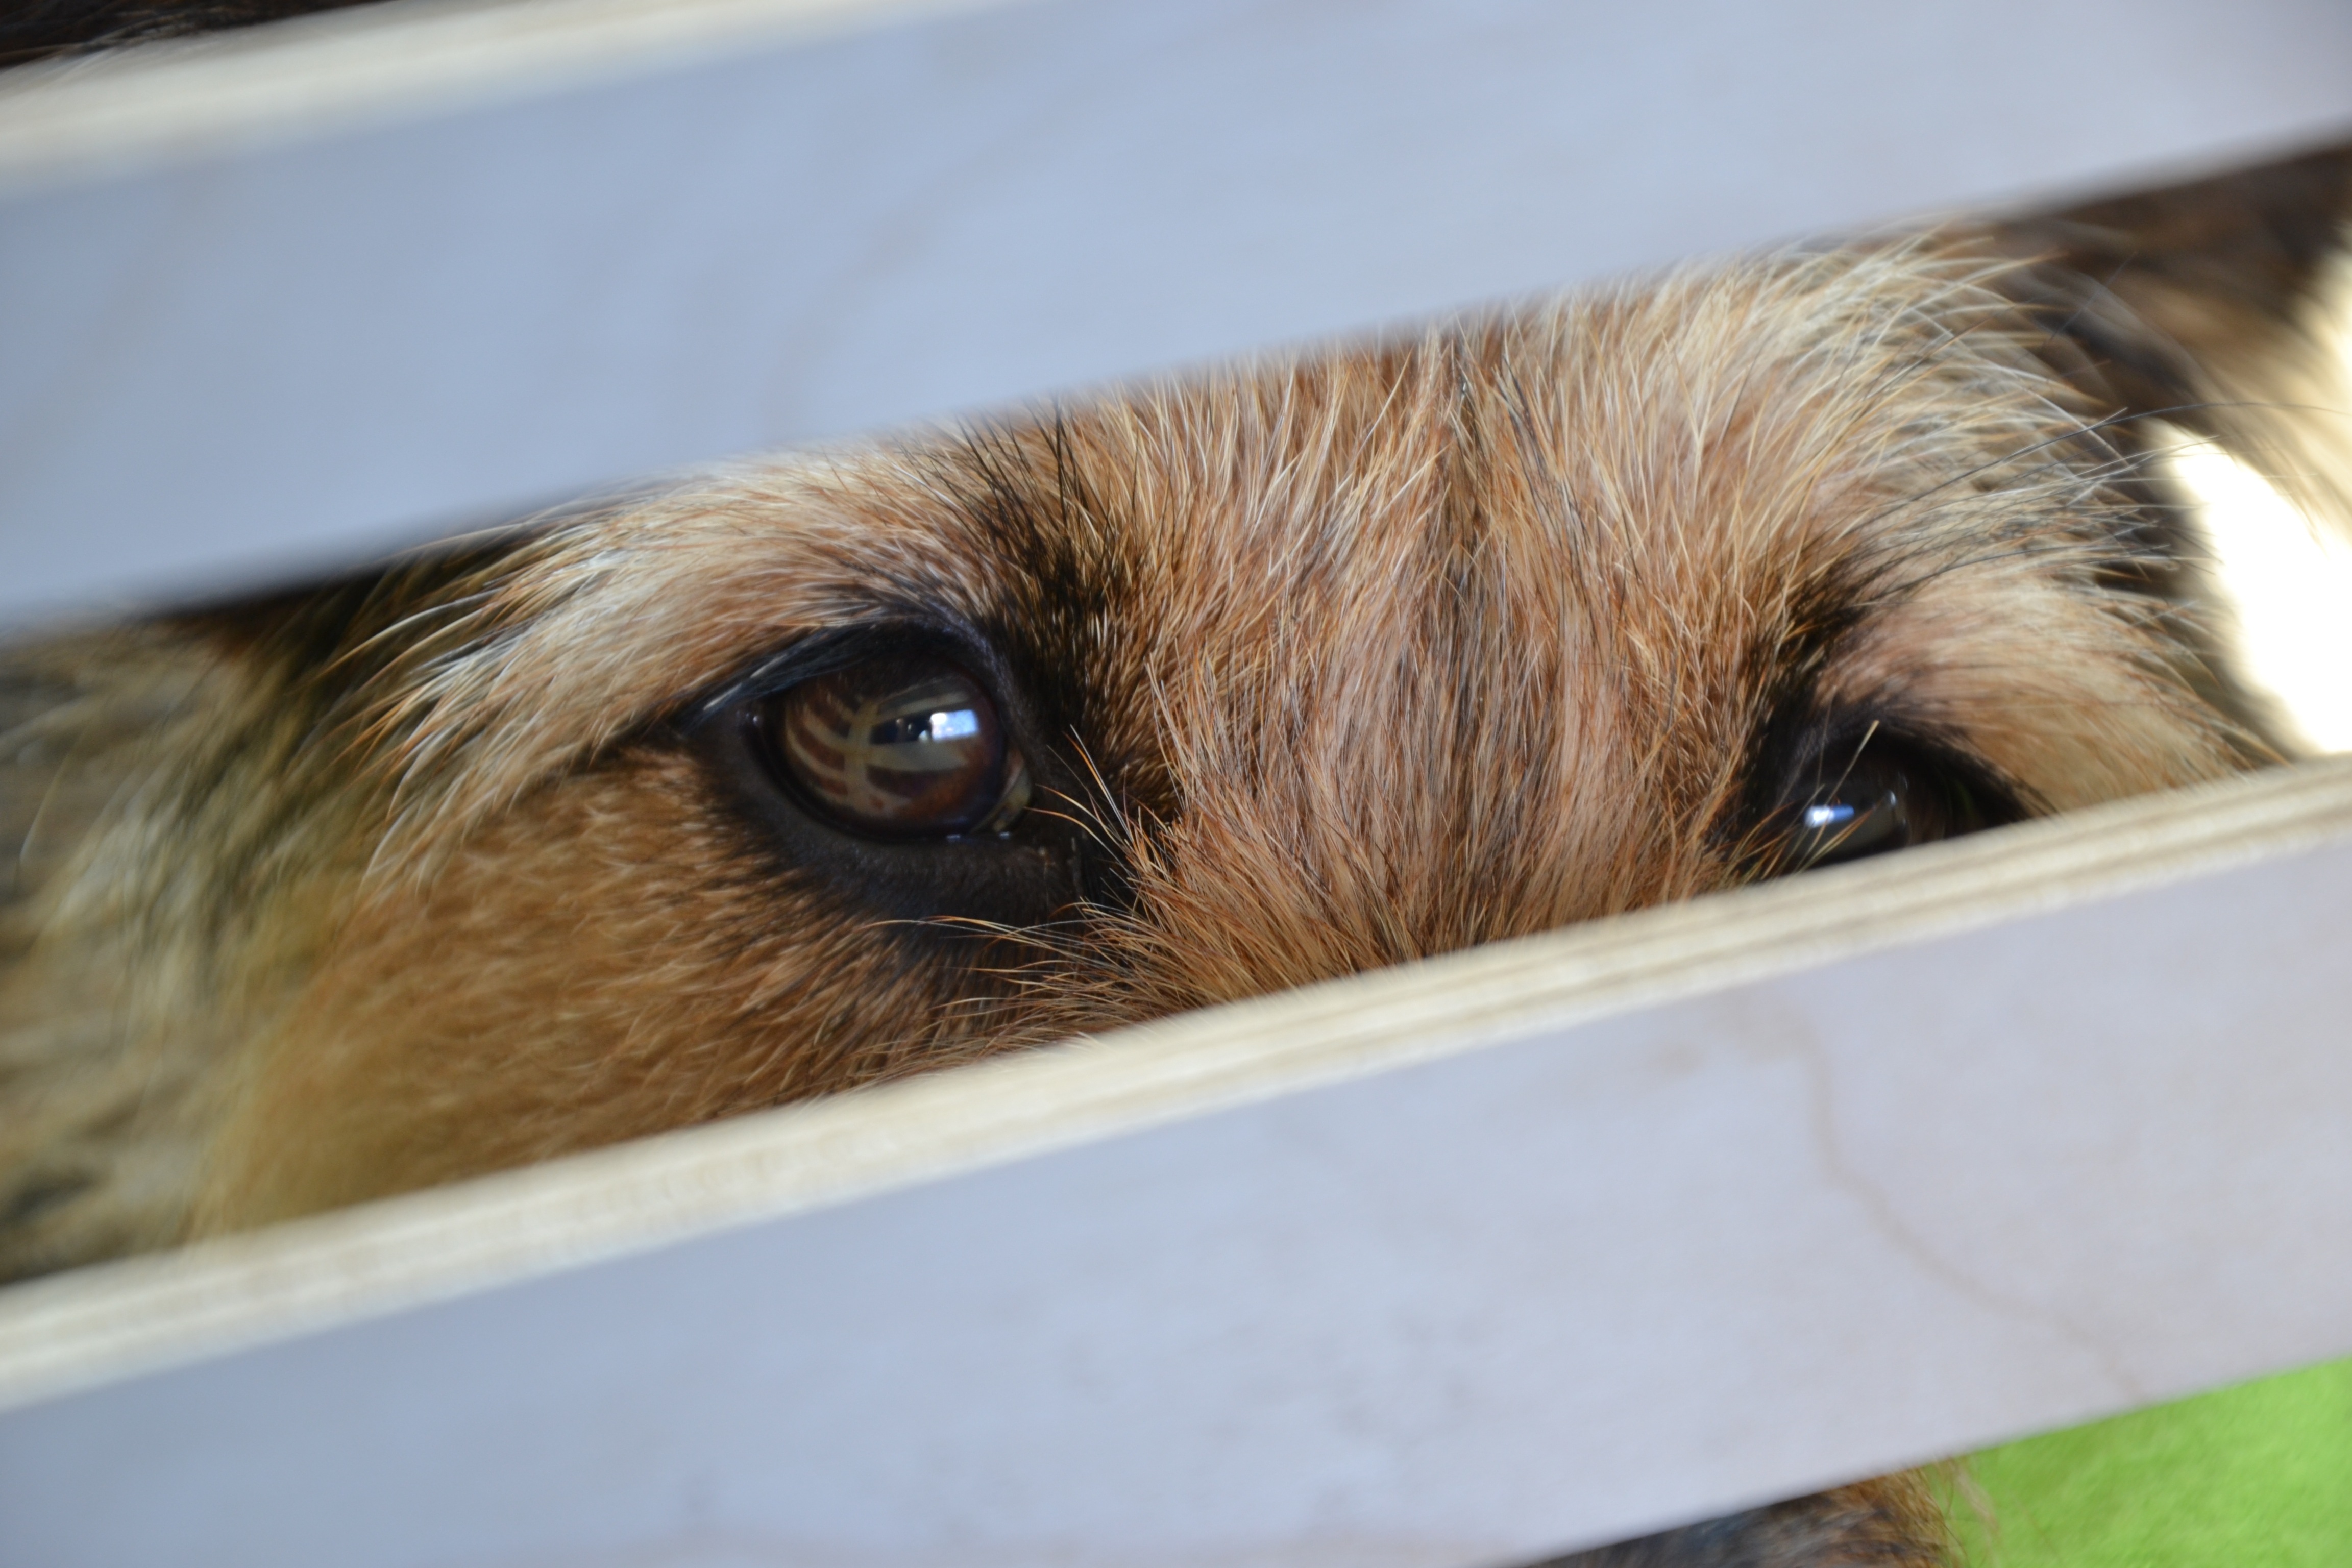
view, puppy, dog, animal, cat, mammal, close up, eyes, whiskers, eye, loyalty, animal shelter, dog like mammal